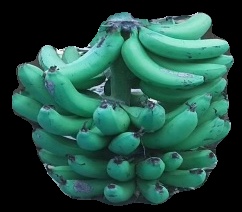
Variety: pachbale
Grade: grade3